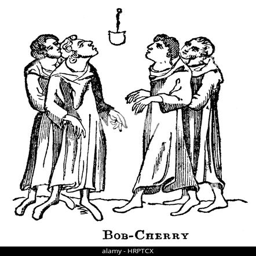
an illustration of a game of person in the 14th century scanned at high resolution from a book printed